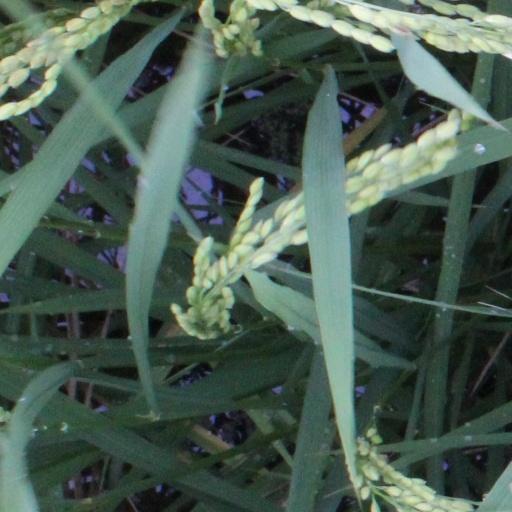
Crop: rice